Palace economy

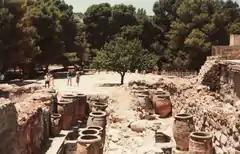
Storage "magazine" with pithoi, Palace of Knossos.

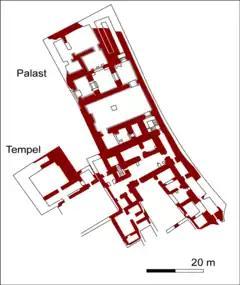
Palace at Alalakh

The thread leading to the current use of the terms came from the study of the palaces of the Minoan and Mycenaean civilizations, which flourished in the Late Bronze Age on Crete and mainland Greece respectively. The term palace economy began as a label for the economic activities of individual palaces, which contained very large areas for the storage of agricultural produce. For example, Sir Arthur Evans would refer to the palace economy, meaning the economy of the palace of Knossos. Others followed suit, without fully exploring what sort of economy that might be.